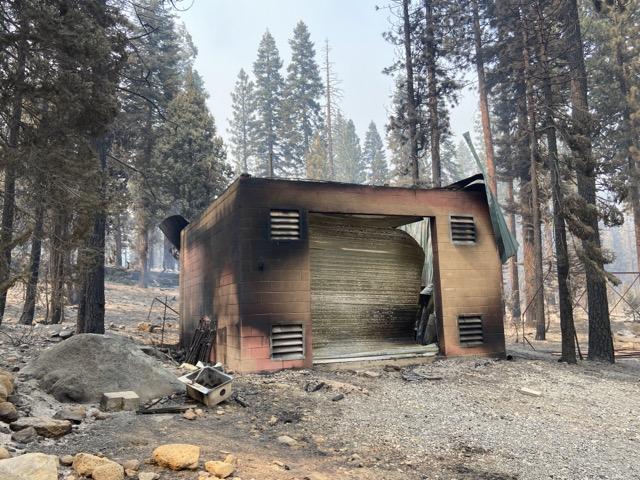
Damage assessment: destroyed